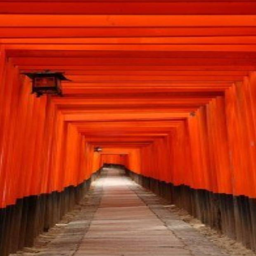
colour of unit of time --